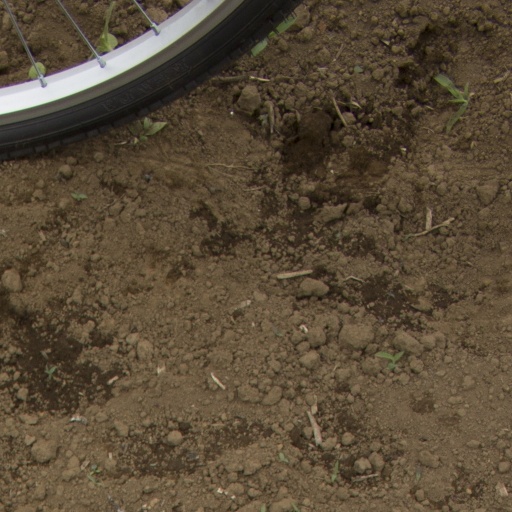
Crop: Jerusalem artichoke